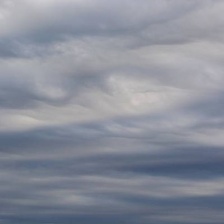
Cloud type: Altostratus